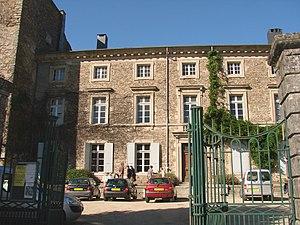
Cet article recense les monuments historiques français classés en 1960.
Saint-Amans-Valtoret est une commune française située dans le département du Tarn, en région Occitanie.
Le château de Saint-Amans-Valtoret est un château, situé dans la commune de Saint-Amans-Valtoret, dans le Tarn, en France et inscrit aux monuments historiques depuis le 18 janvier 1960.